1922 Vanderbilt Commodores football team

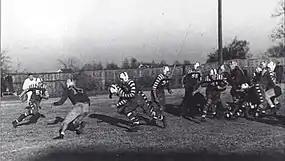
The Normal team c. 1922

Vanderbilt scored all of its touchdowns via end runs and forward passes, which the Normal School's publication "The Normalite" said attested to the underwhelming play of the Commodores' line against Normal's squad of "big stalwart, husky fellows, with proper training in the fundamentals of the game". Normal's best play was its only first down, a end run from its halfback Delay.